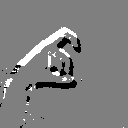
ASL letter: x